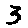
Label: 3